Shark tooth

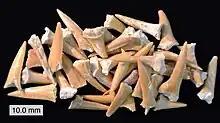
Fossil shark teeth (Cretaceous) from southern Israel

Sharks continually shed their teeth; some Carcharhiniformes shed approximately 35,000 teeth in a lifetime, replacing those that fall out. There are four basic types of shark teeth: dense flattened, needle-like, pointed lower with triangular upper, and non-functional. The type of tooth that a shark has depends on its diet and feeding habits.